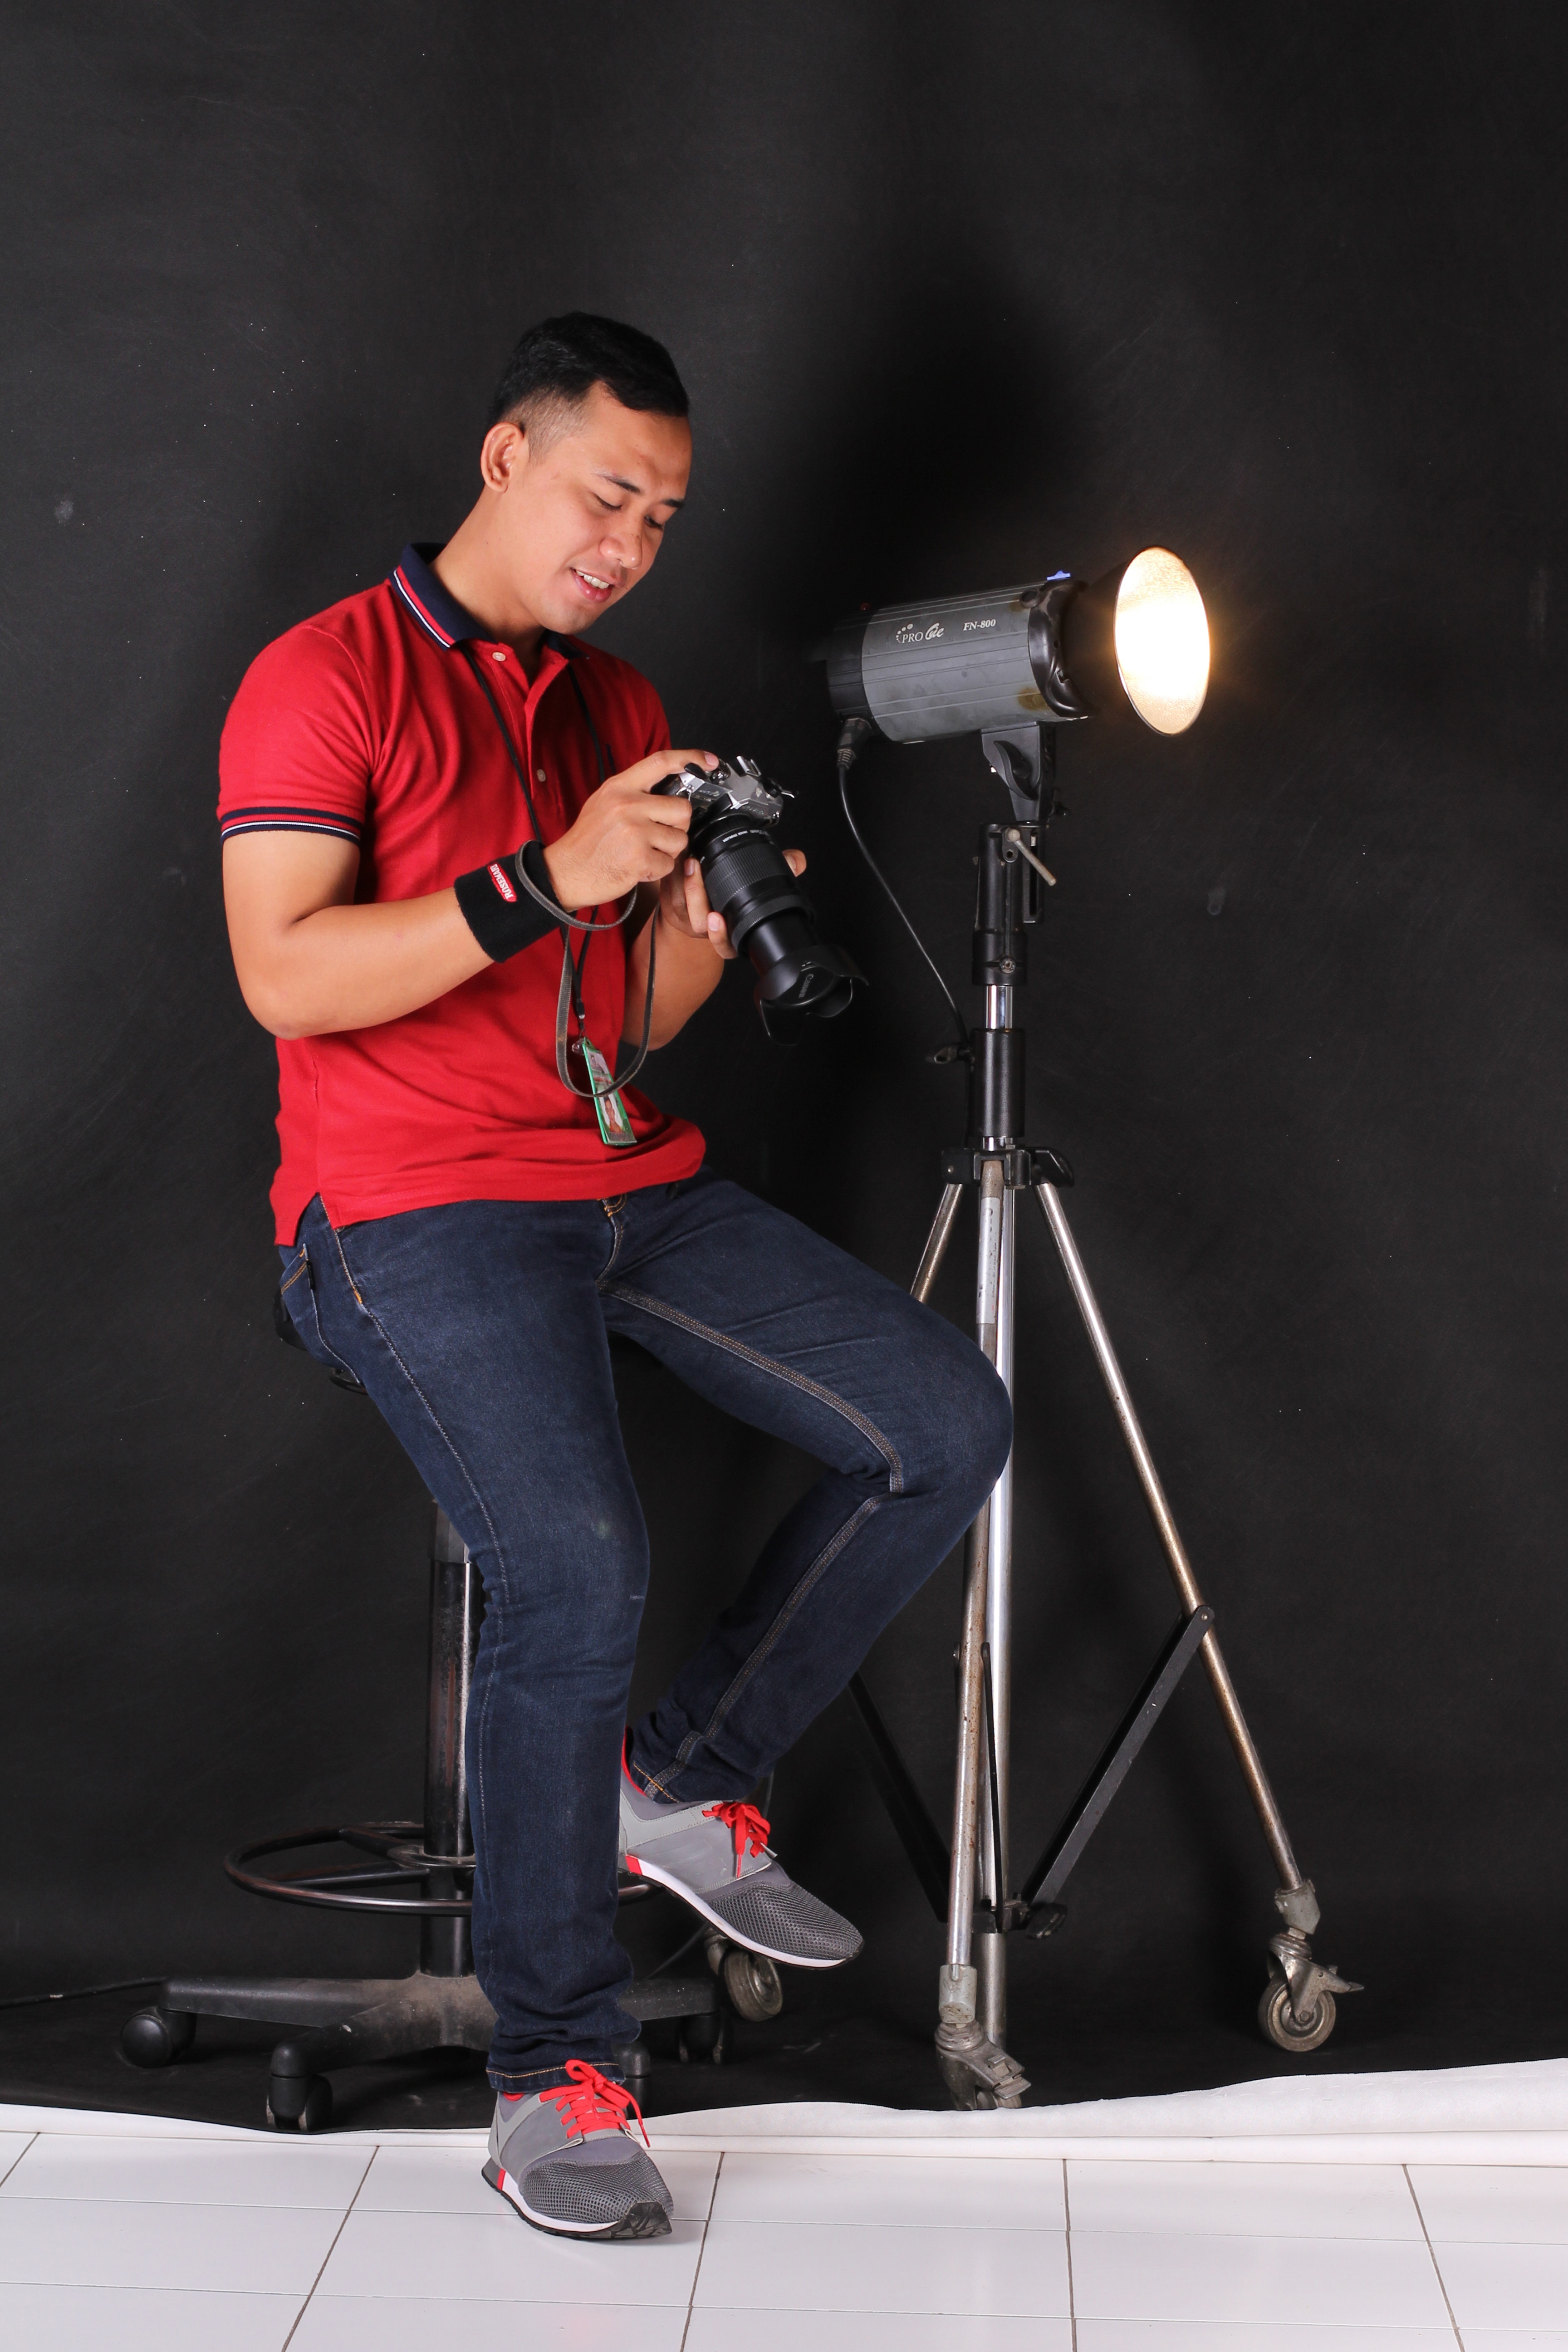
red, performance, singing, singer, microphone stand, music artist, music, Talent show, musician, microphone, performing arts, event, photography, pop music, song, performance art